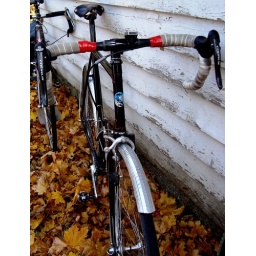
True North Custom road bike in Winter mode